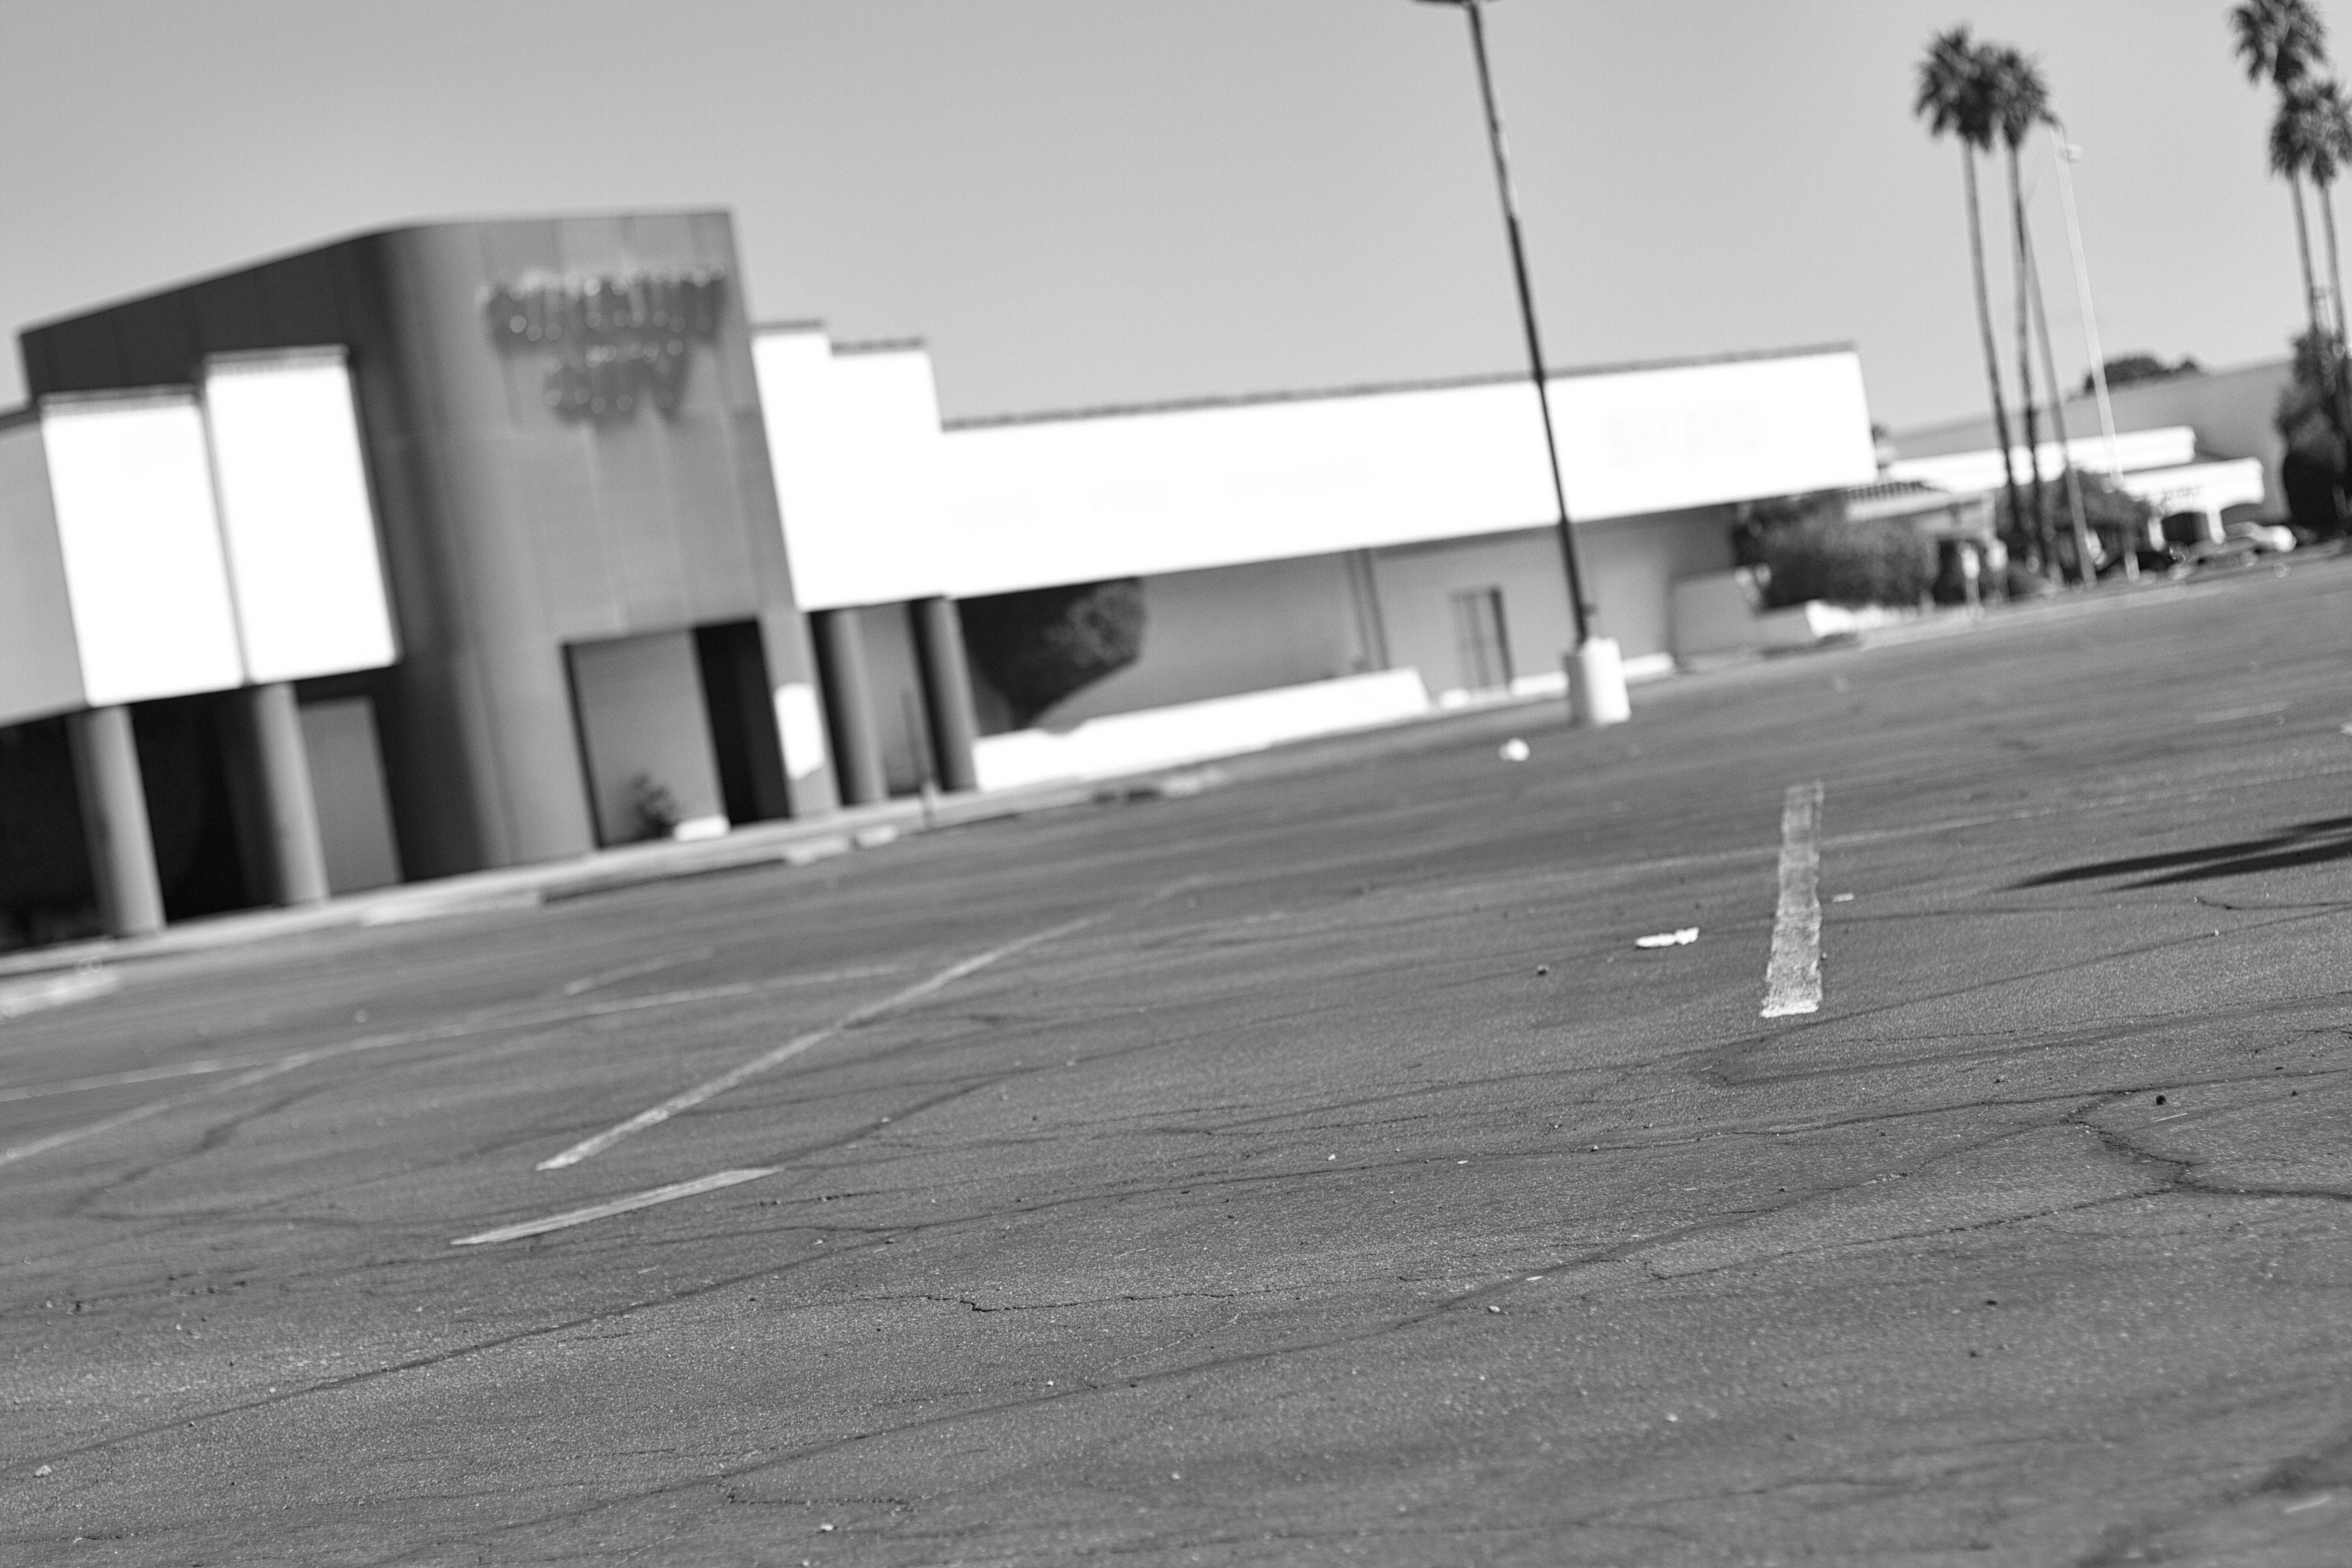
black and white, structure, road, white, asphalt, line, monochrome, lane, lighting, bw, infrastructure, shape, adandonedamerica, road surface, monochrome photography, sport venue